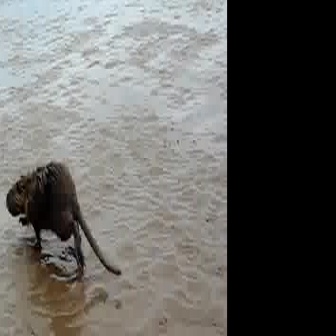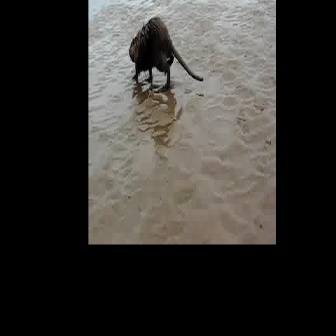
  Please identify the target specified by the bounding box [4,157,121,274] in the first image and locate it in the second image. Return the coordinates in [x_min,y_min,x_max,y_max] format.
Answer: [128,14,203,90]